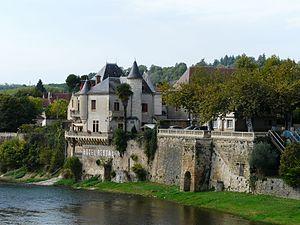
Au bord de la Dordogne, le château de Lalinde vu du sud-est, Dordogne, France. Sur sa droite, la place du Souvenir.
Le château de Lalinde est un château français implanté sur la commune de Lalinde dans le département de la Dordogne, en région Nouvelle-Aquitaine.